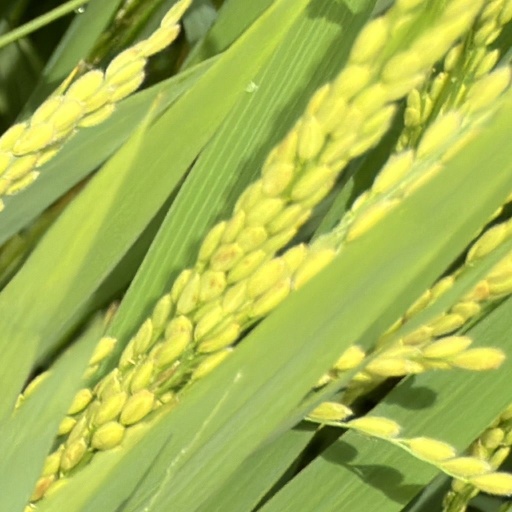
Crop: rice